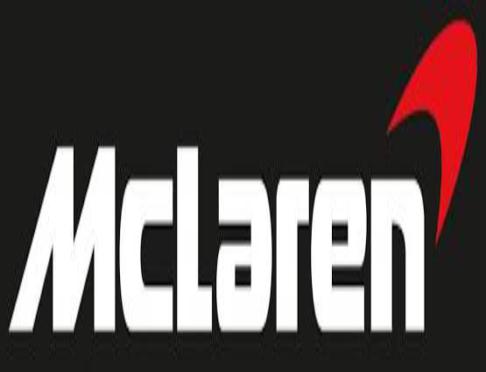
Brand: mclaren
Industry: Transportation